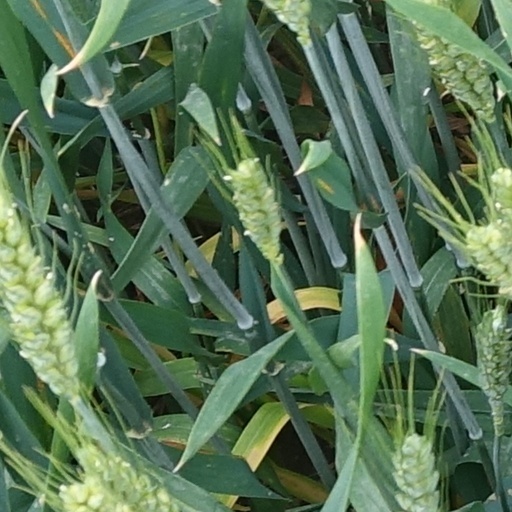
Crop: wheat